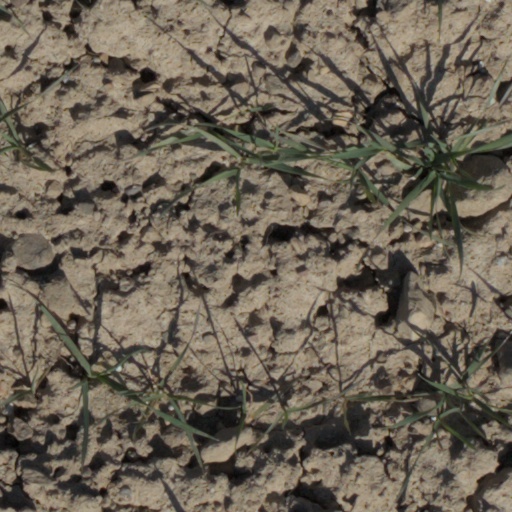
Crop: wheat